George G. Sharp

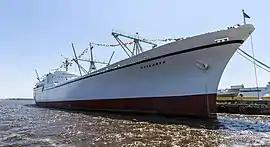
NS Savannah, designed by George G. Sharp, Inc.

George G. Sharp, Inc. is a marine design and naval architecture firm established in 1920 in New York City by George Gillies Sharp, former Chief Surveyor of the American Bureau of Shipping. The firm started with the design of excursion steamboats on the Delaware and Hudson rivers, then moved into oceangoing passenger and cargo shipping. From 1934 Sharp designed a standardized series of merchant ships for the U.S. Department of Commerce. During World War II Sharp designed the standardized Victory ship, of which 534 were built, and 50 escort carriers.